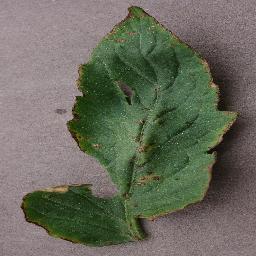
Label: Tomato___Bacterial_spot